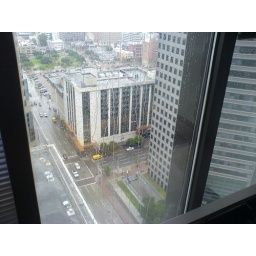
View of the 'Houston Chronicle' building from the 21st floor of the office I was using while working in Houston